Forensic science

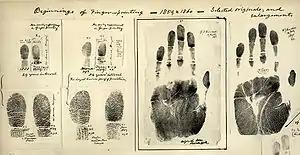
Fingerprints taken by William Herschel 1859/60

In 1877 at Hooghly (near Kolkata), Herschel instituted the use of fingerprints on contracts and deeds, and he registered government pensioners' fingerprints to prevent the collection of money by relatives after a pensioner's death.